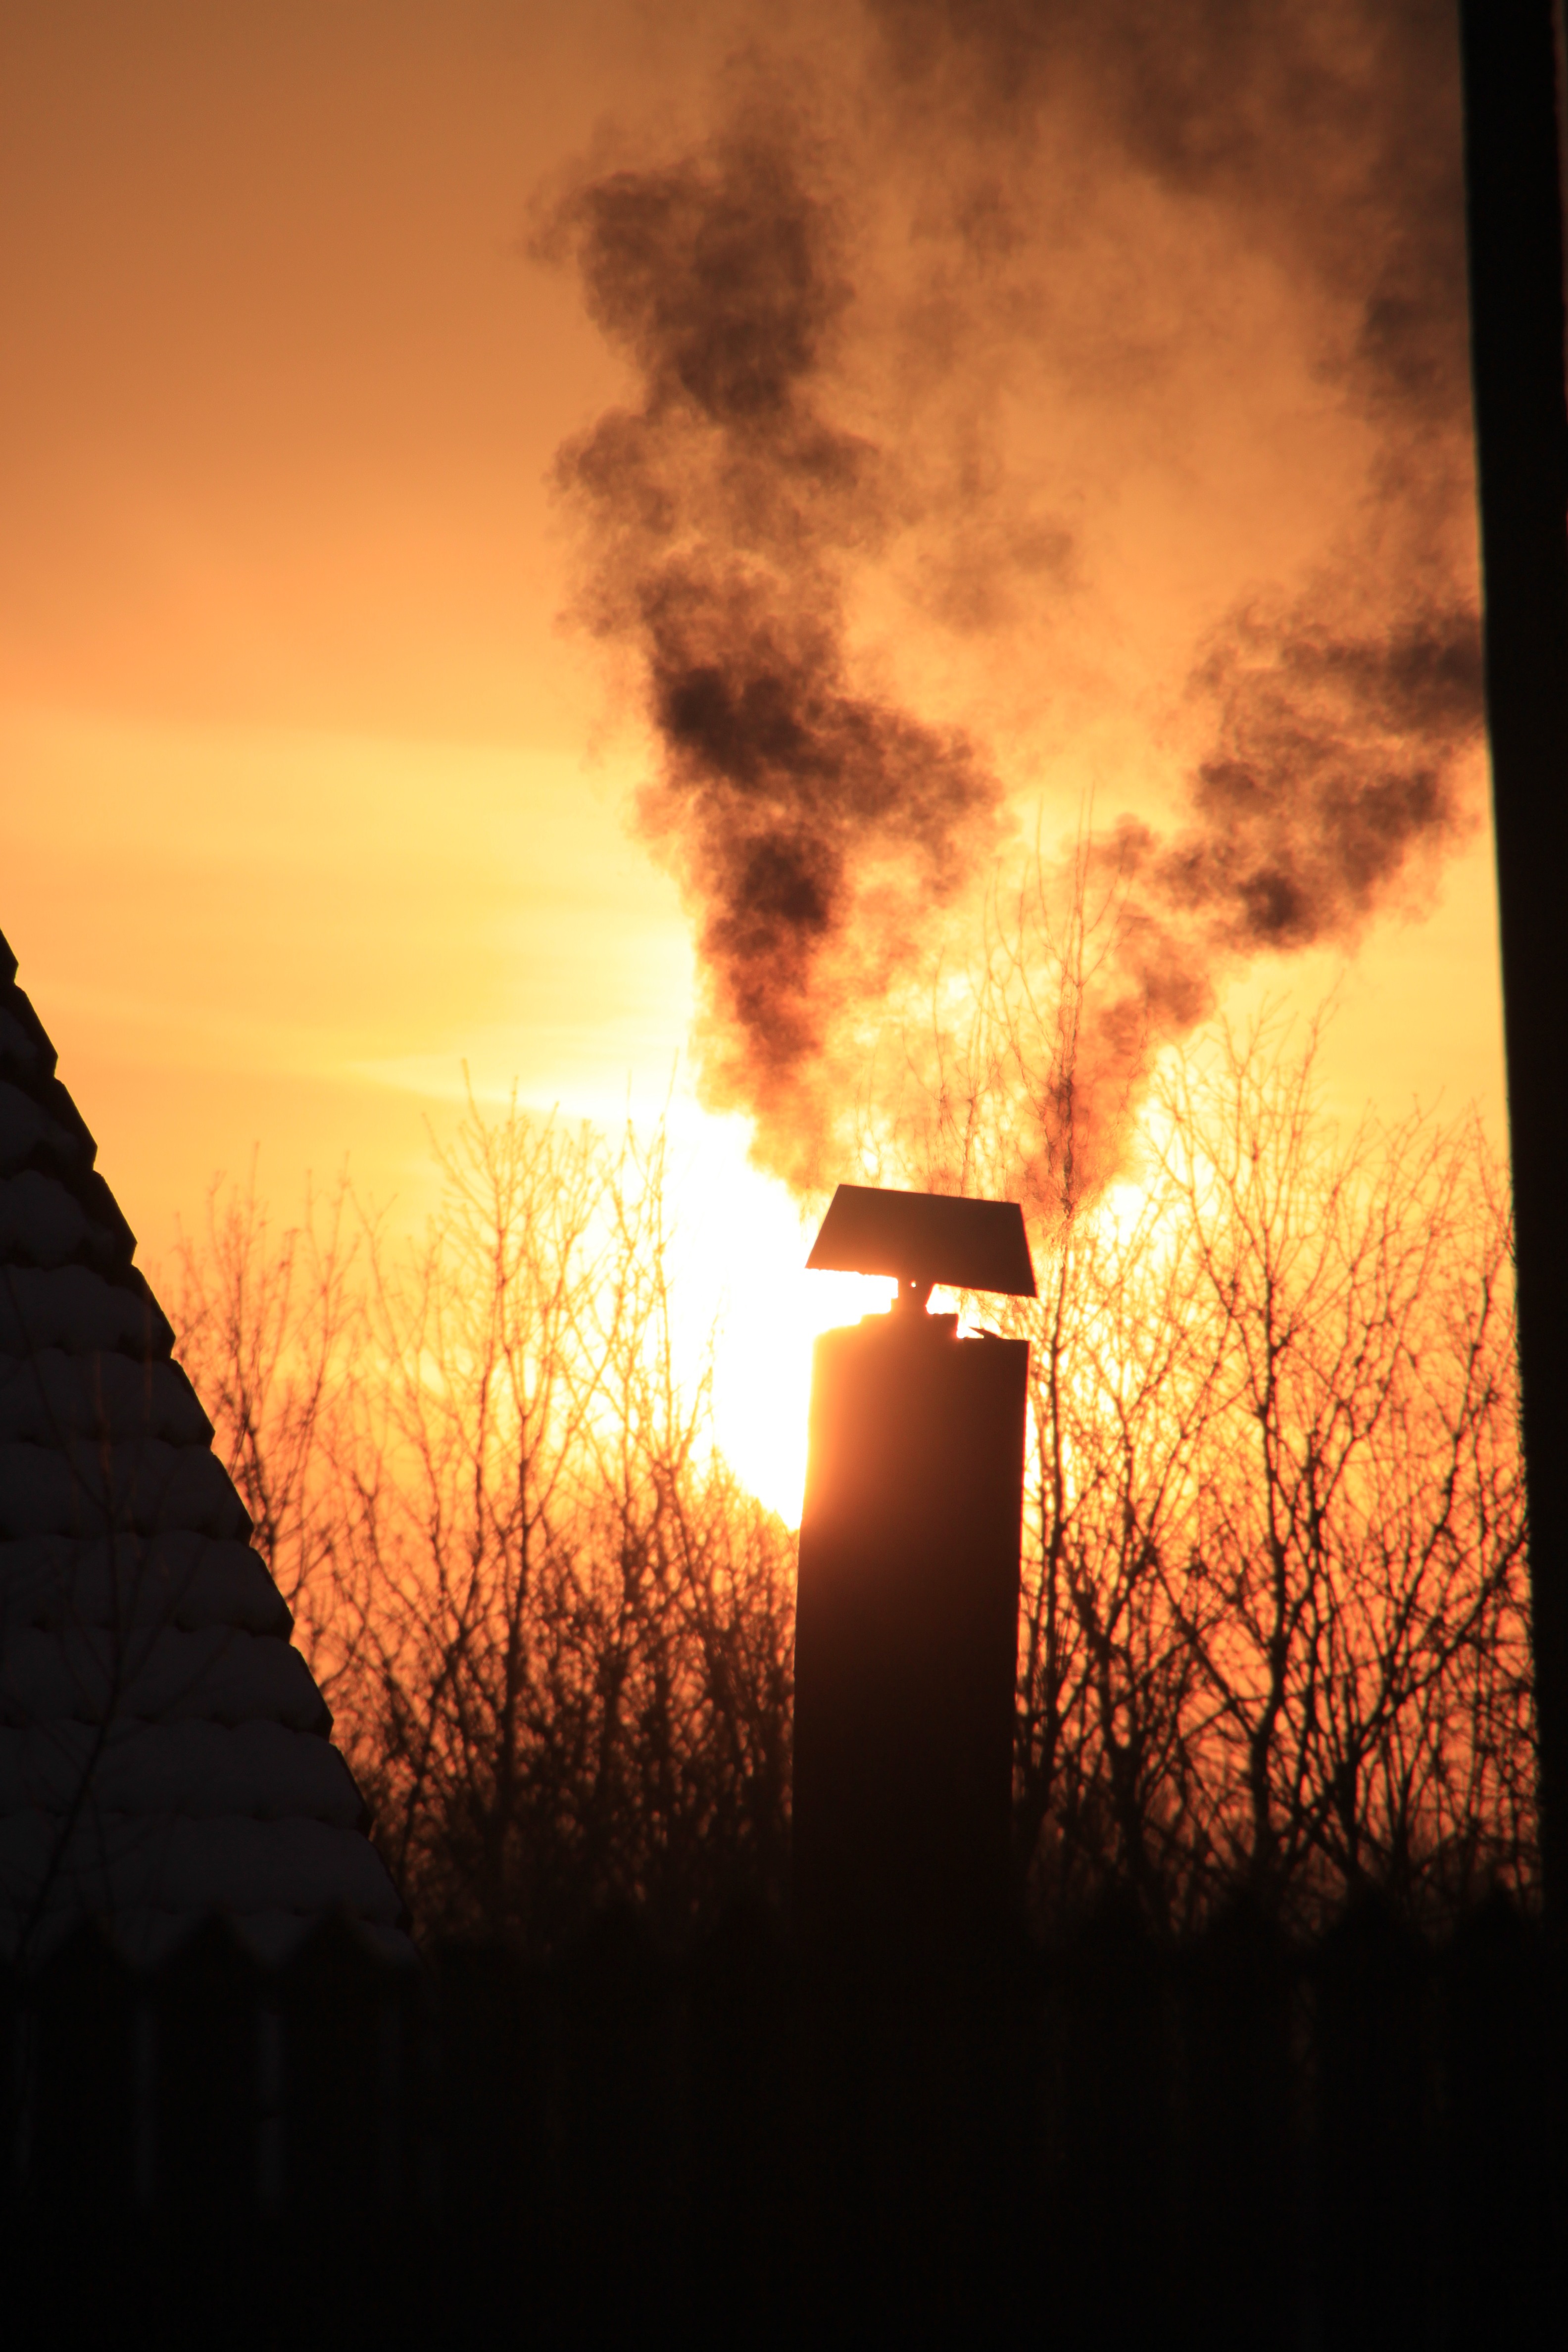
winter, light, cloud, sky, sun, sunrise, sunset, house, sunlight, morning, roof, dawn, atmosphere, smoke, dusk, evening, orange, chimney, fire, bonfire, wires, afterglow